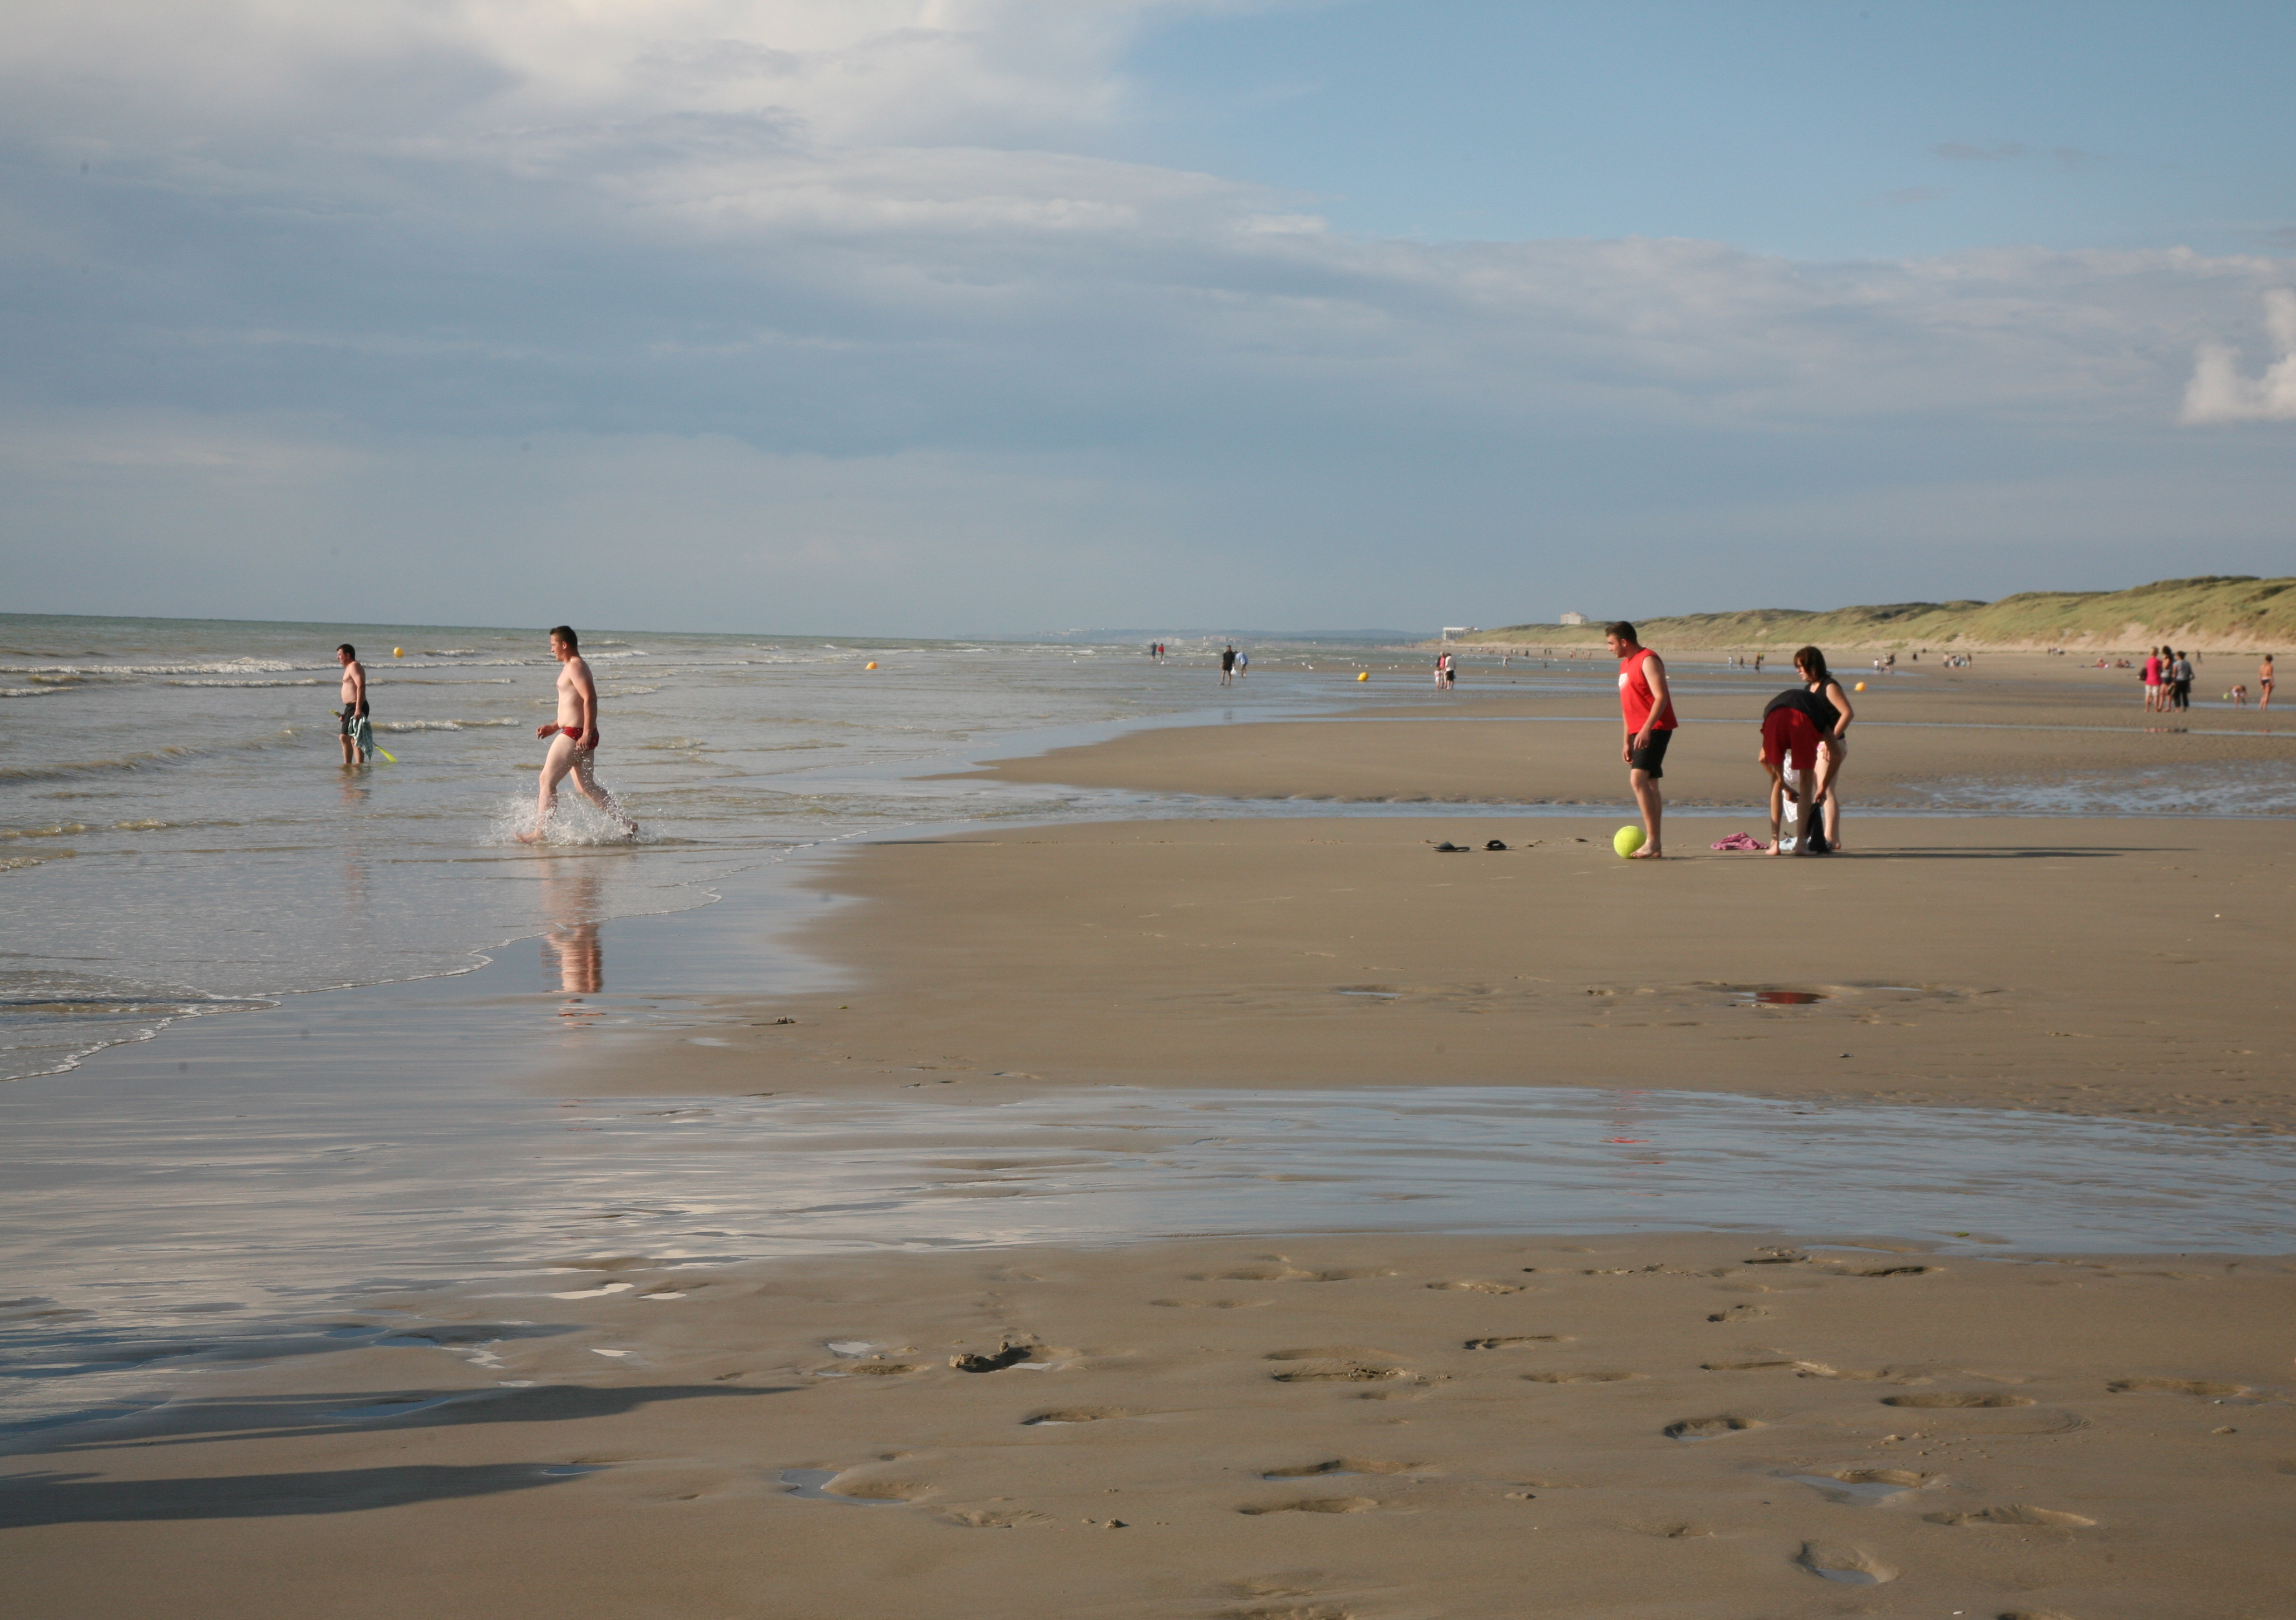
beach, sea, coast, sand, ocean, shore, wave, vacation, france, body of water, swimmer, strand, mer, playa, 5d, channel, frankreich, bather, vague, pasdecalais, cotedopale, stellaplage, manche, cucq, welle, seasideresort, seebad, stationbaln aire, baigneur, schwimmer, mudflat, wind wave